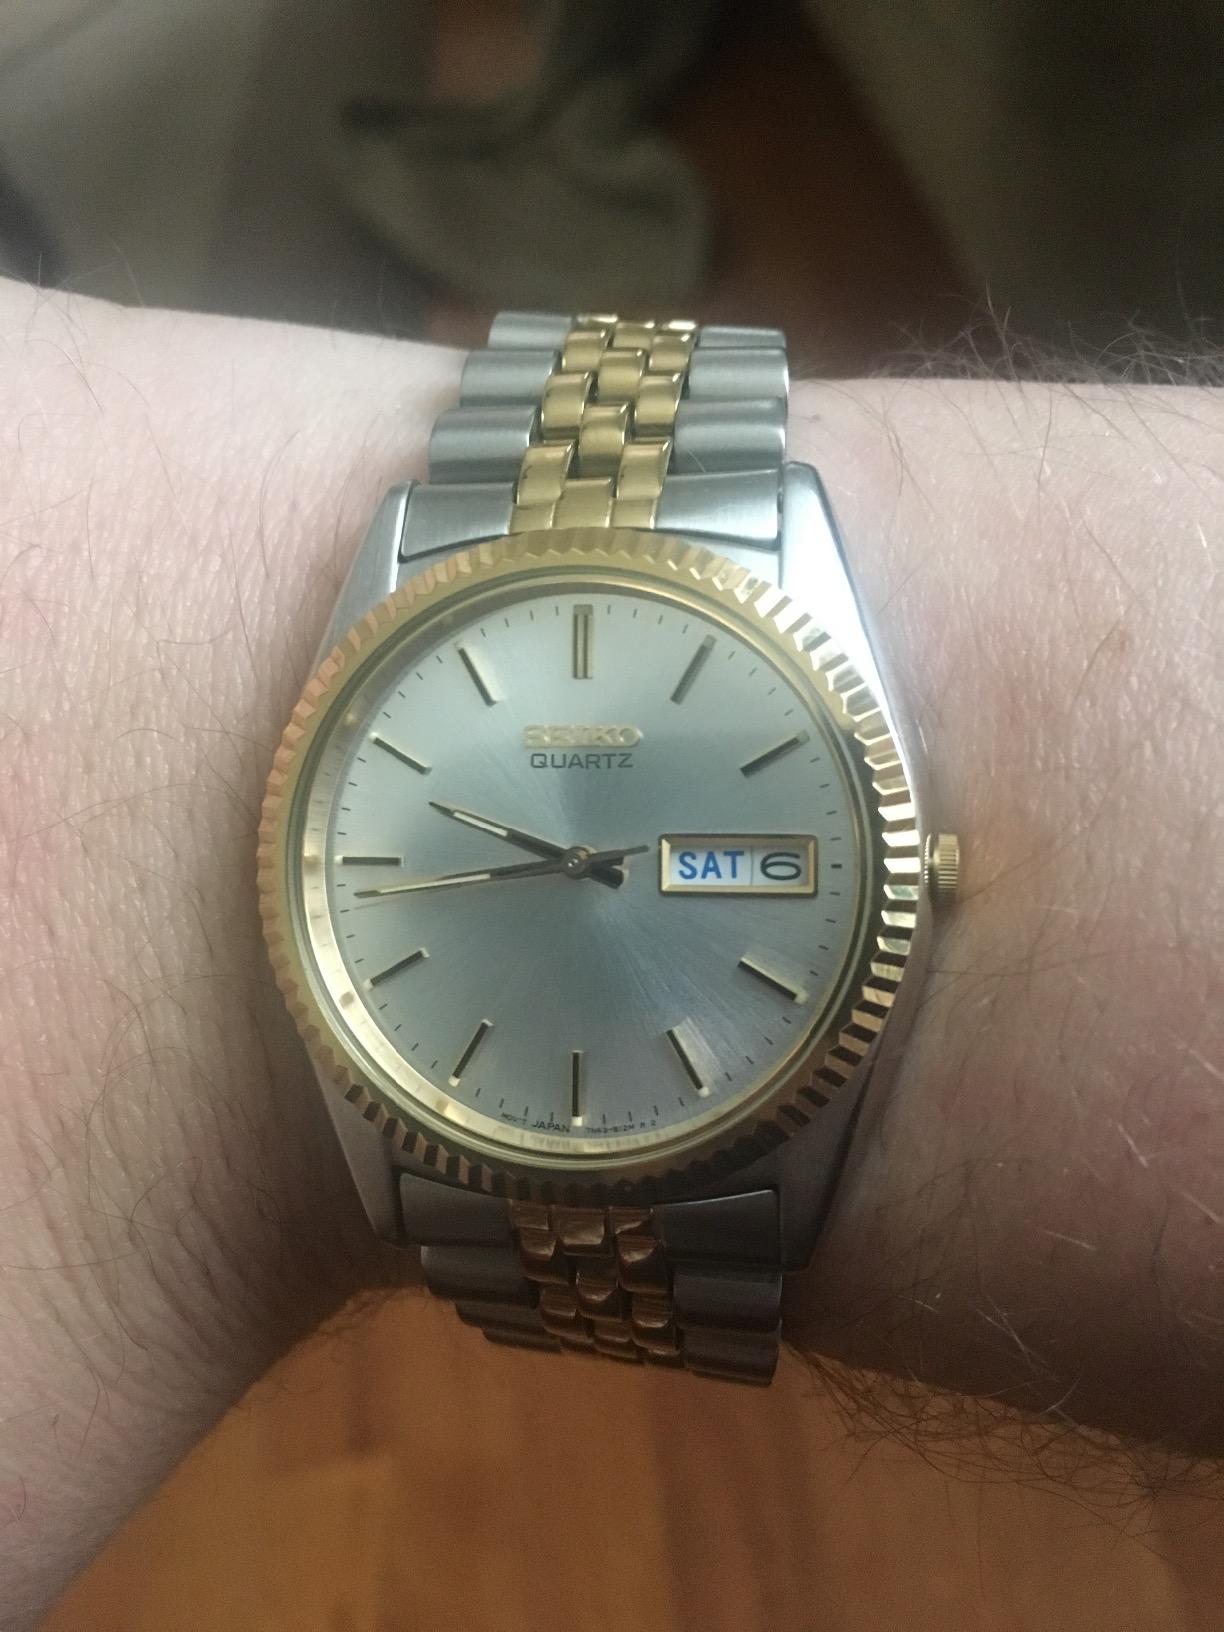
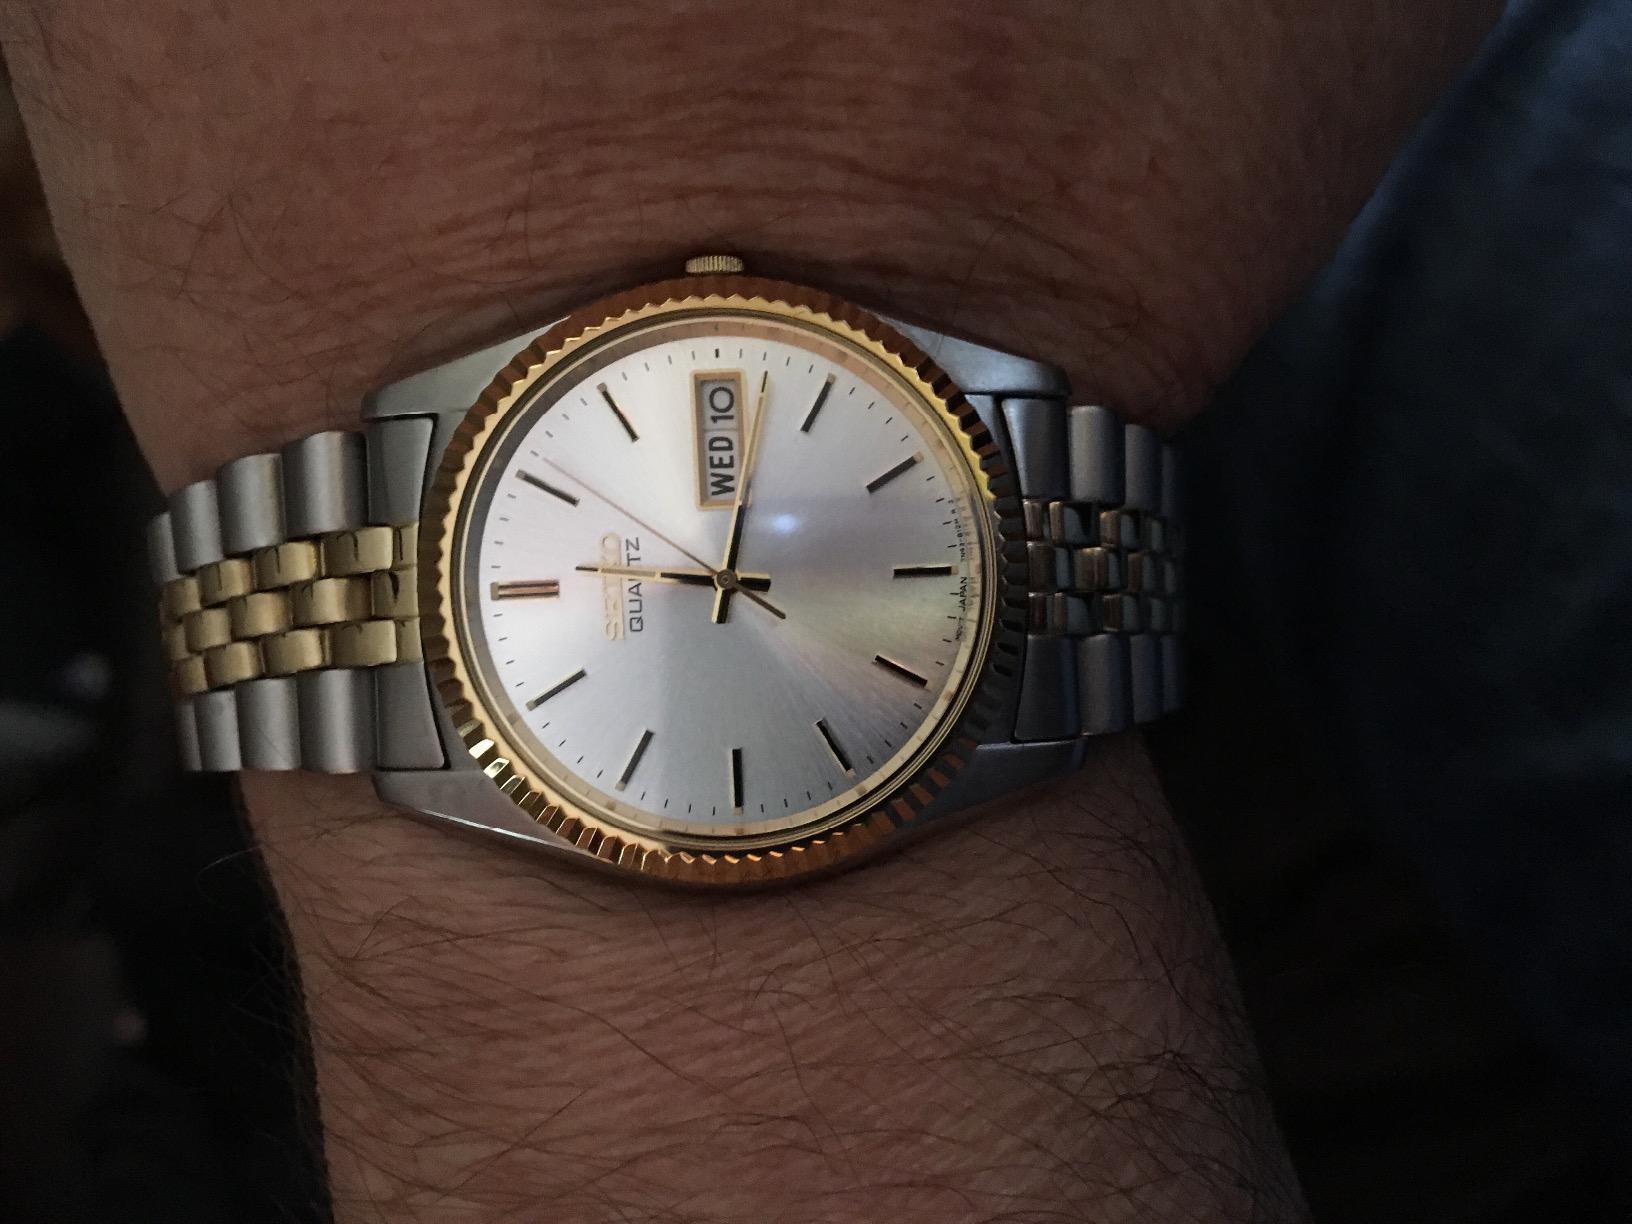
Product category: accessories_watch
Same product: yes